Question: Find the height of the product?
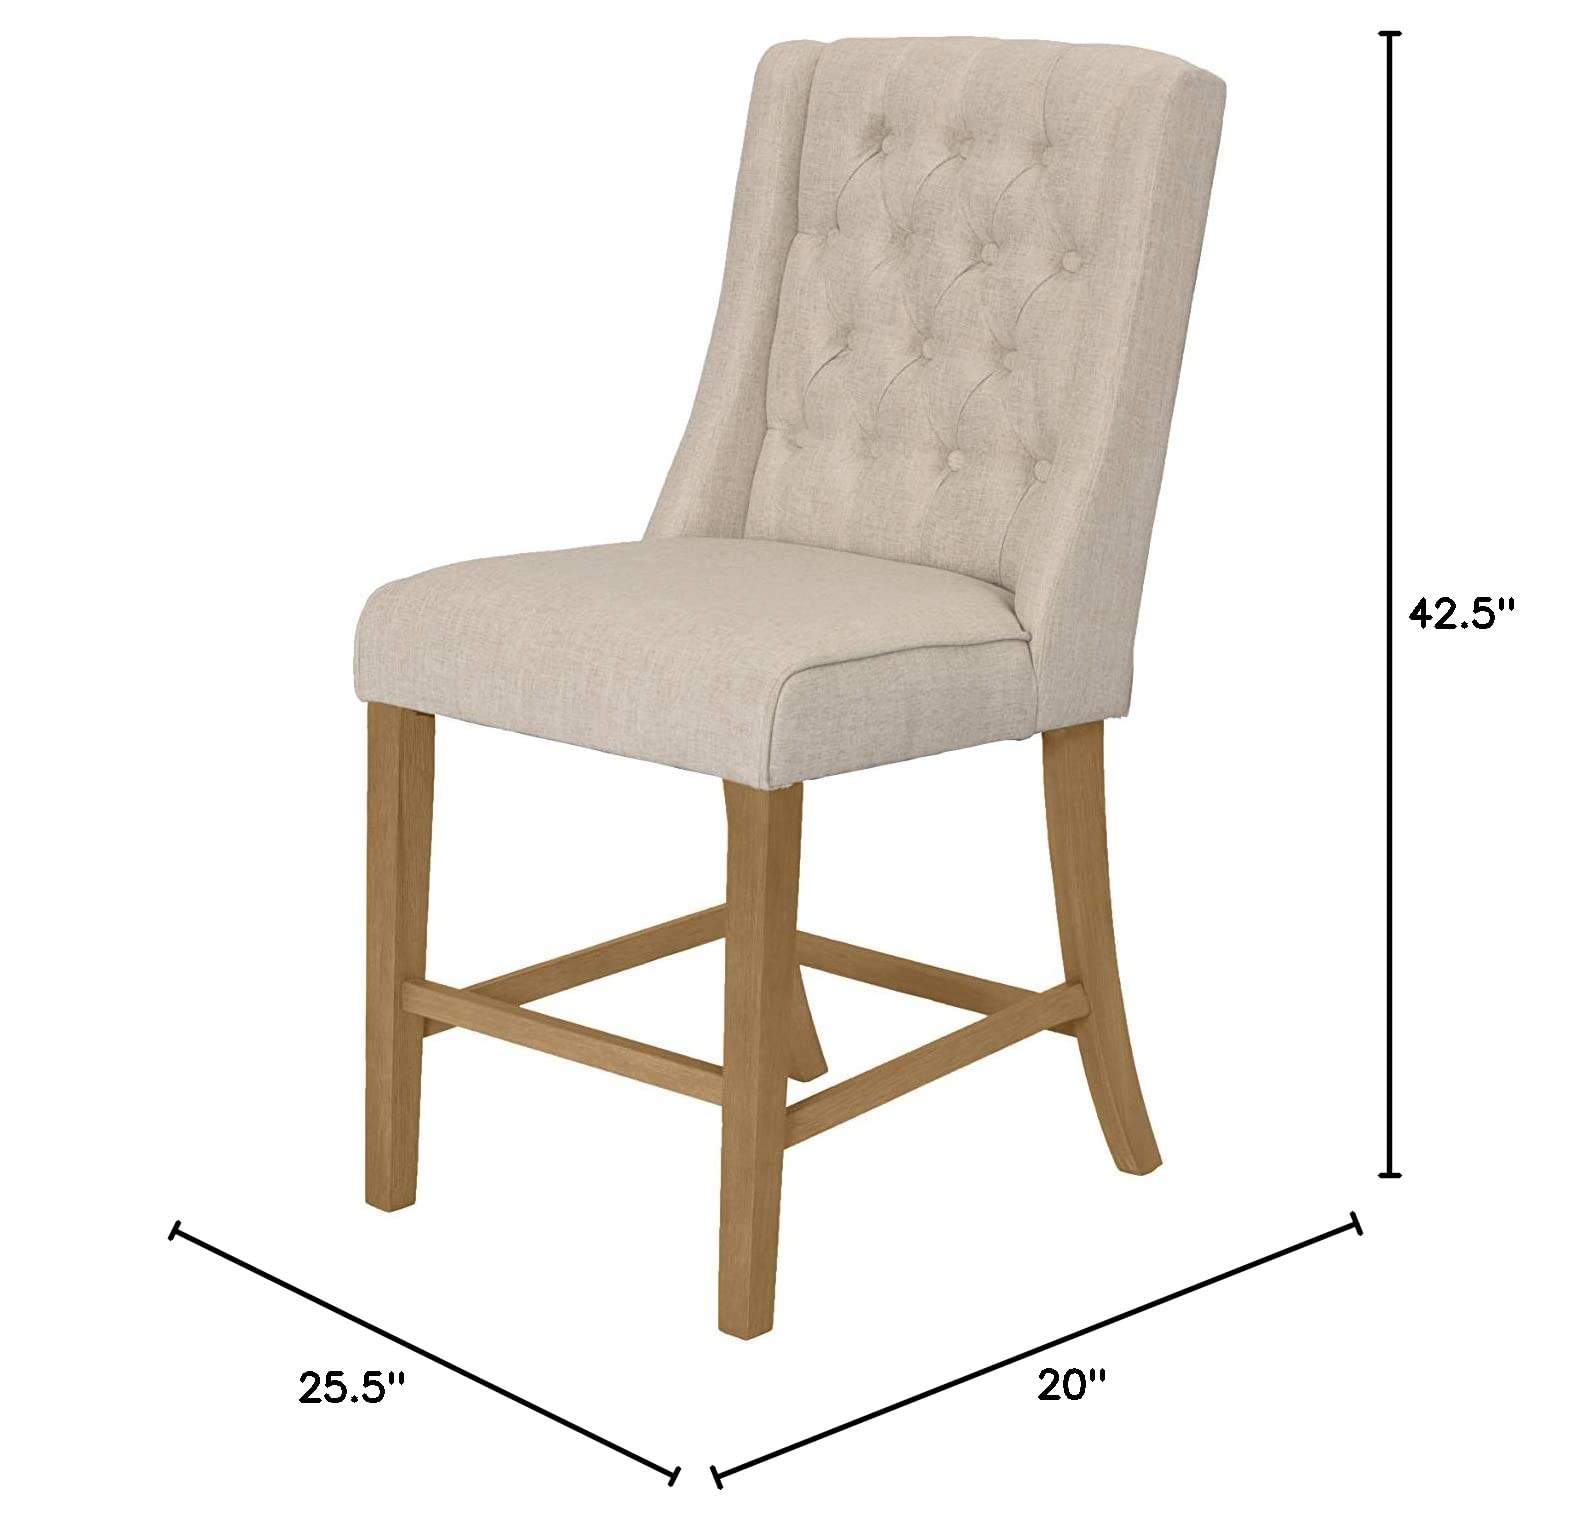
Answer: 42.5 inch